Yangbajain

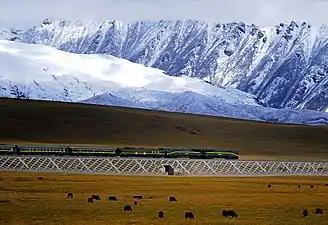
Railway about 20 kilometres north of the town

The YBJ International Cosmic Ray Observatory (羊八井国际宇宙线观测站) is located in the Yangbajing valley of the Tibetan highland, a site chosen for its high elevation at 4300 meters above sea level.